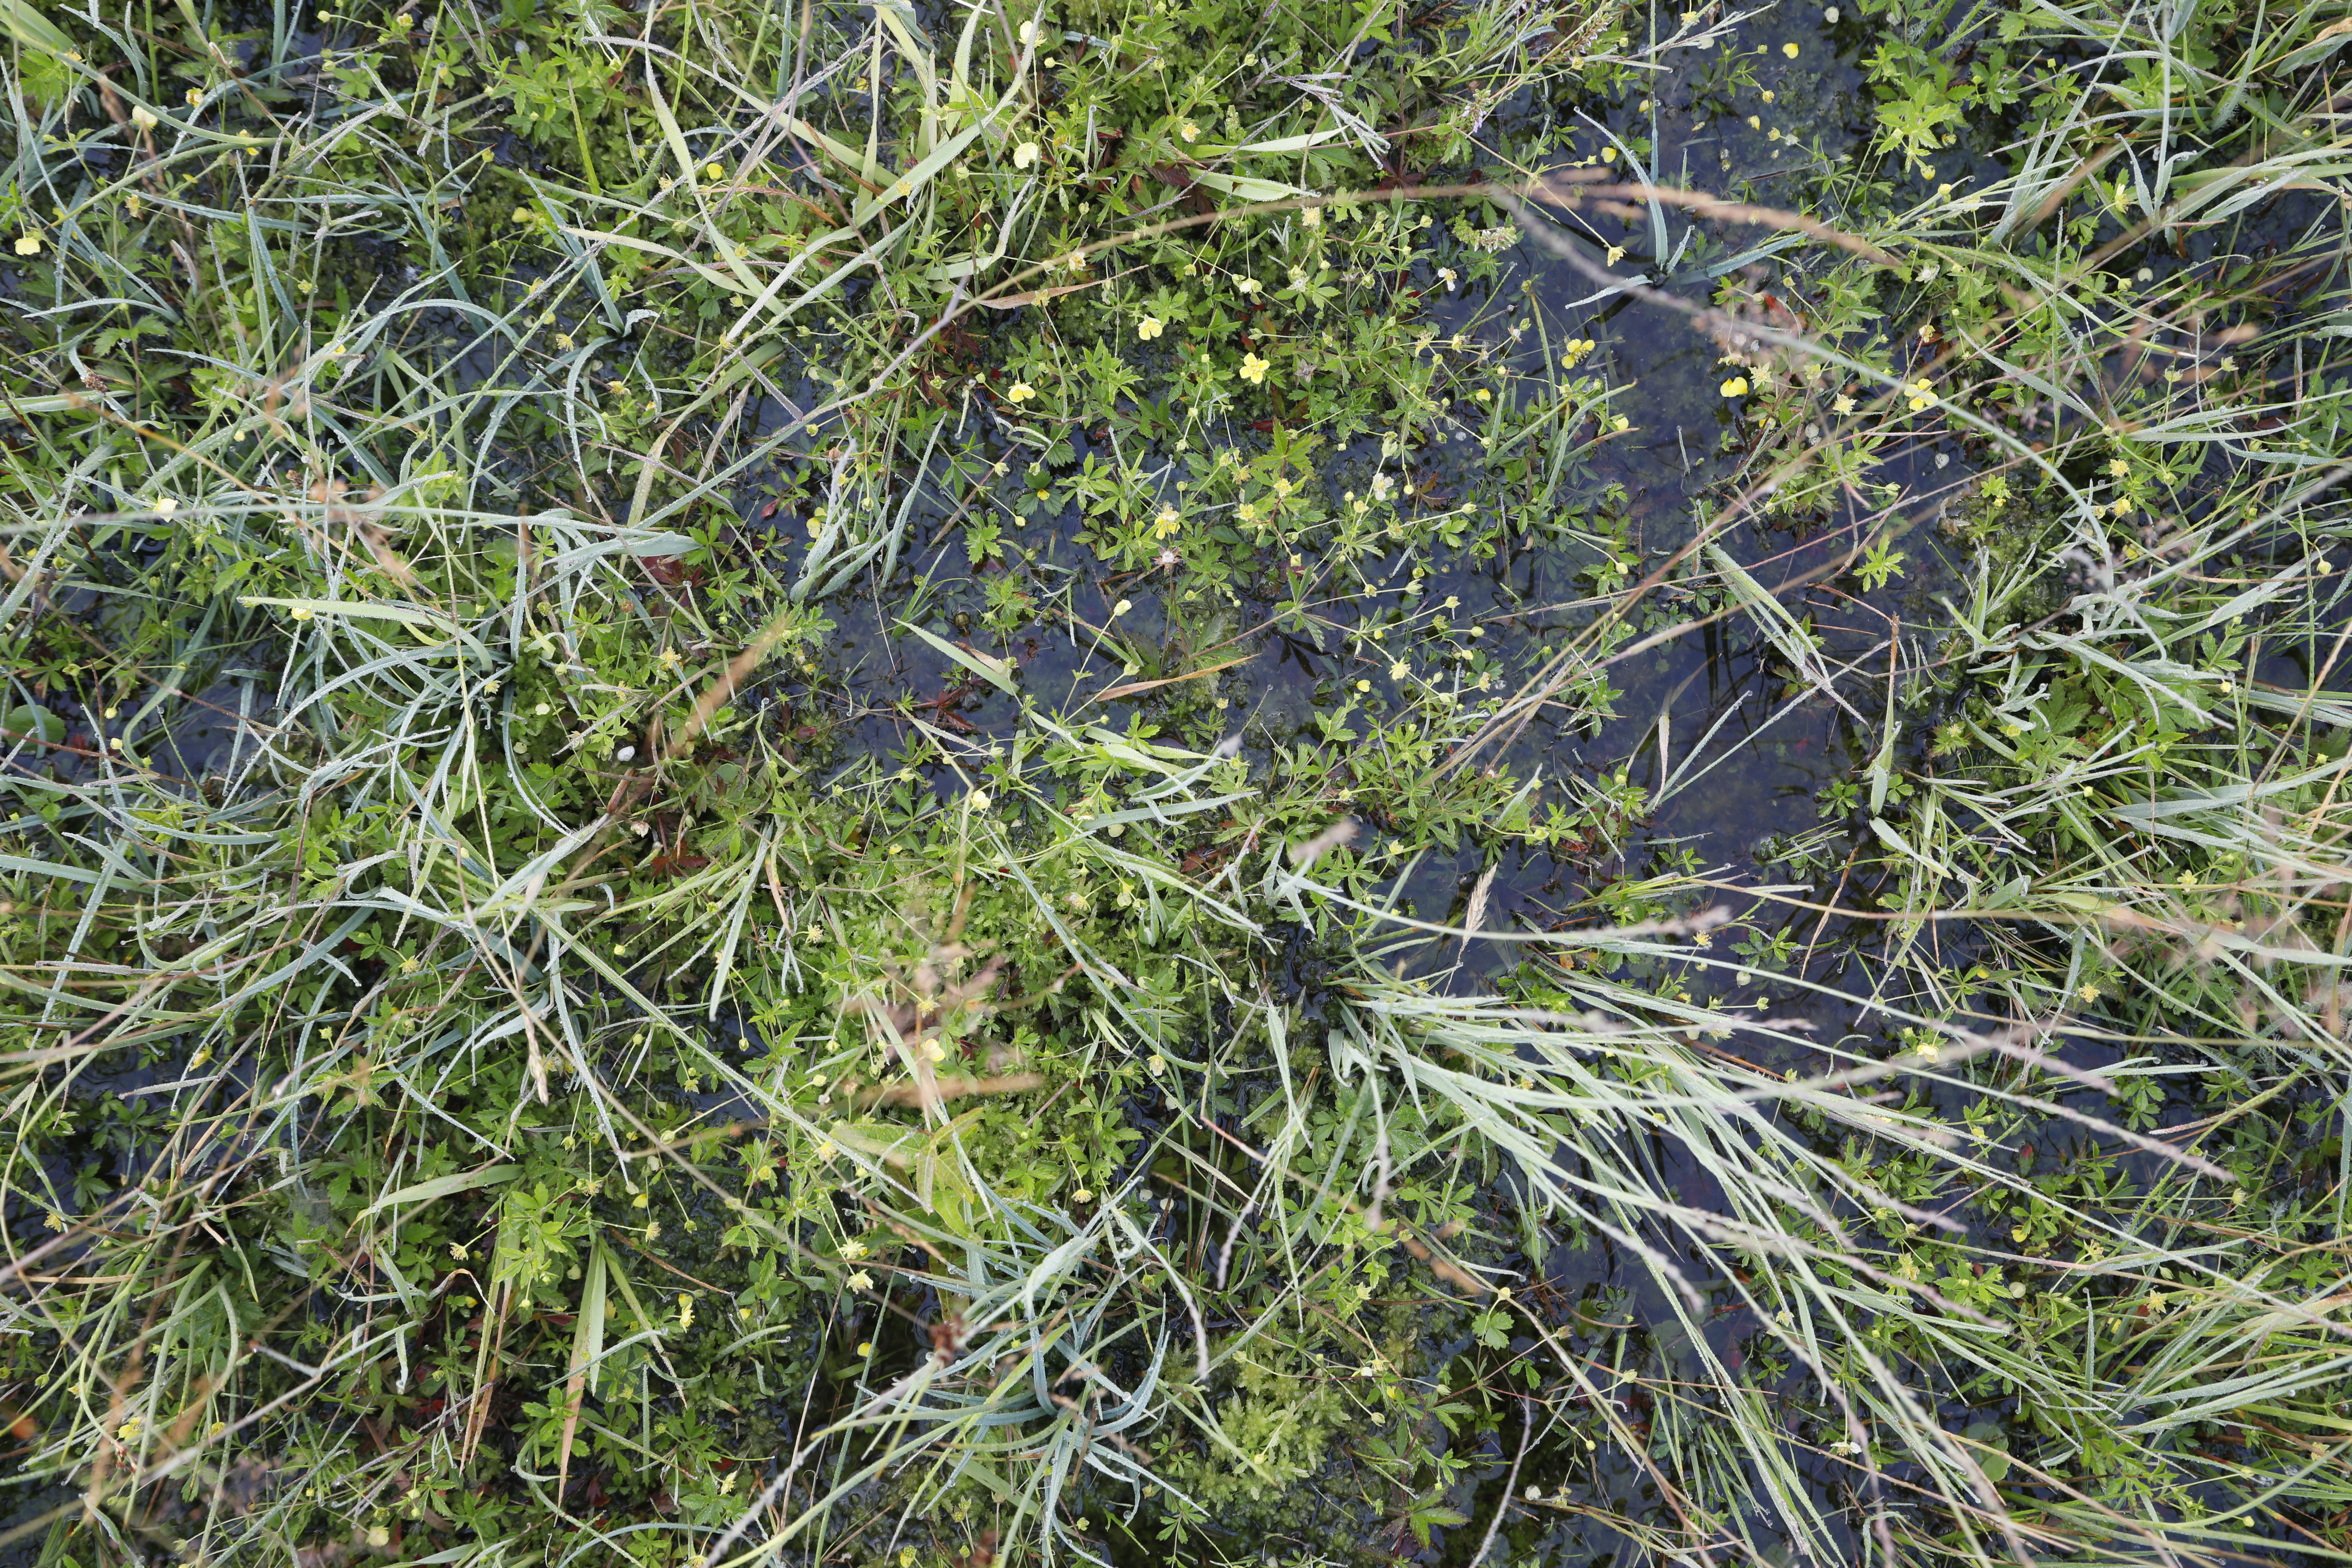
Plant species: Potentilla erecta